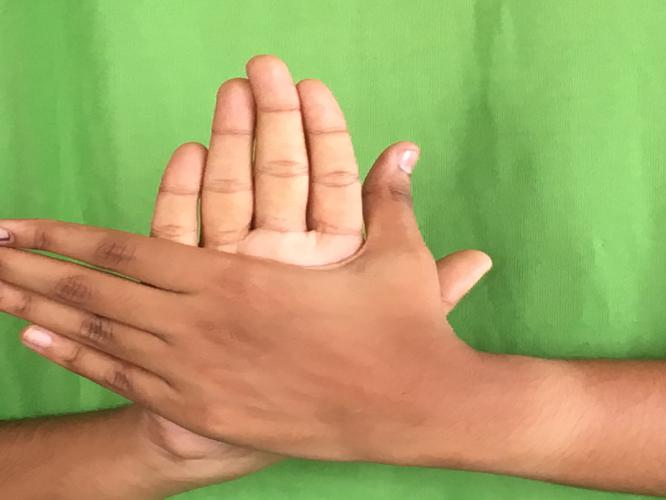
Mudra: Chakra
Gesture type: double_hand